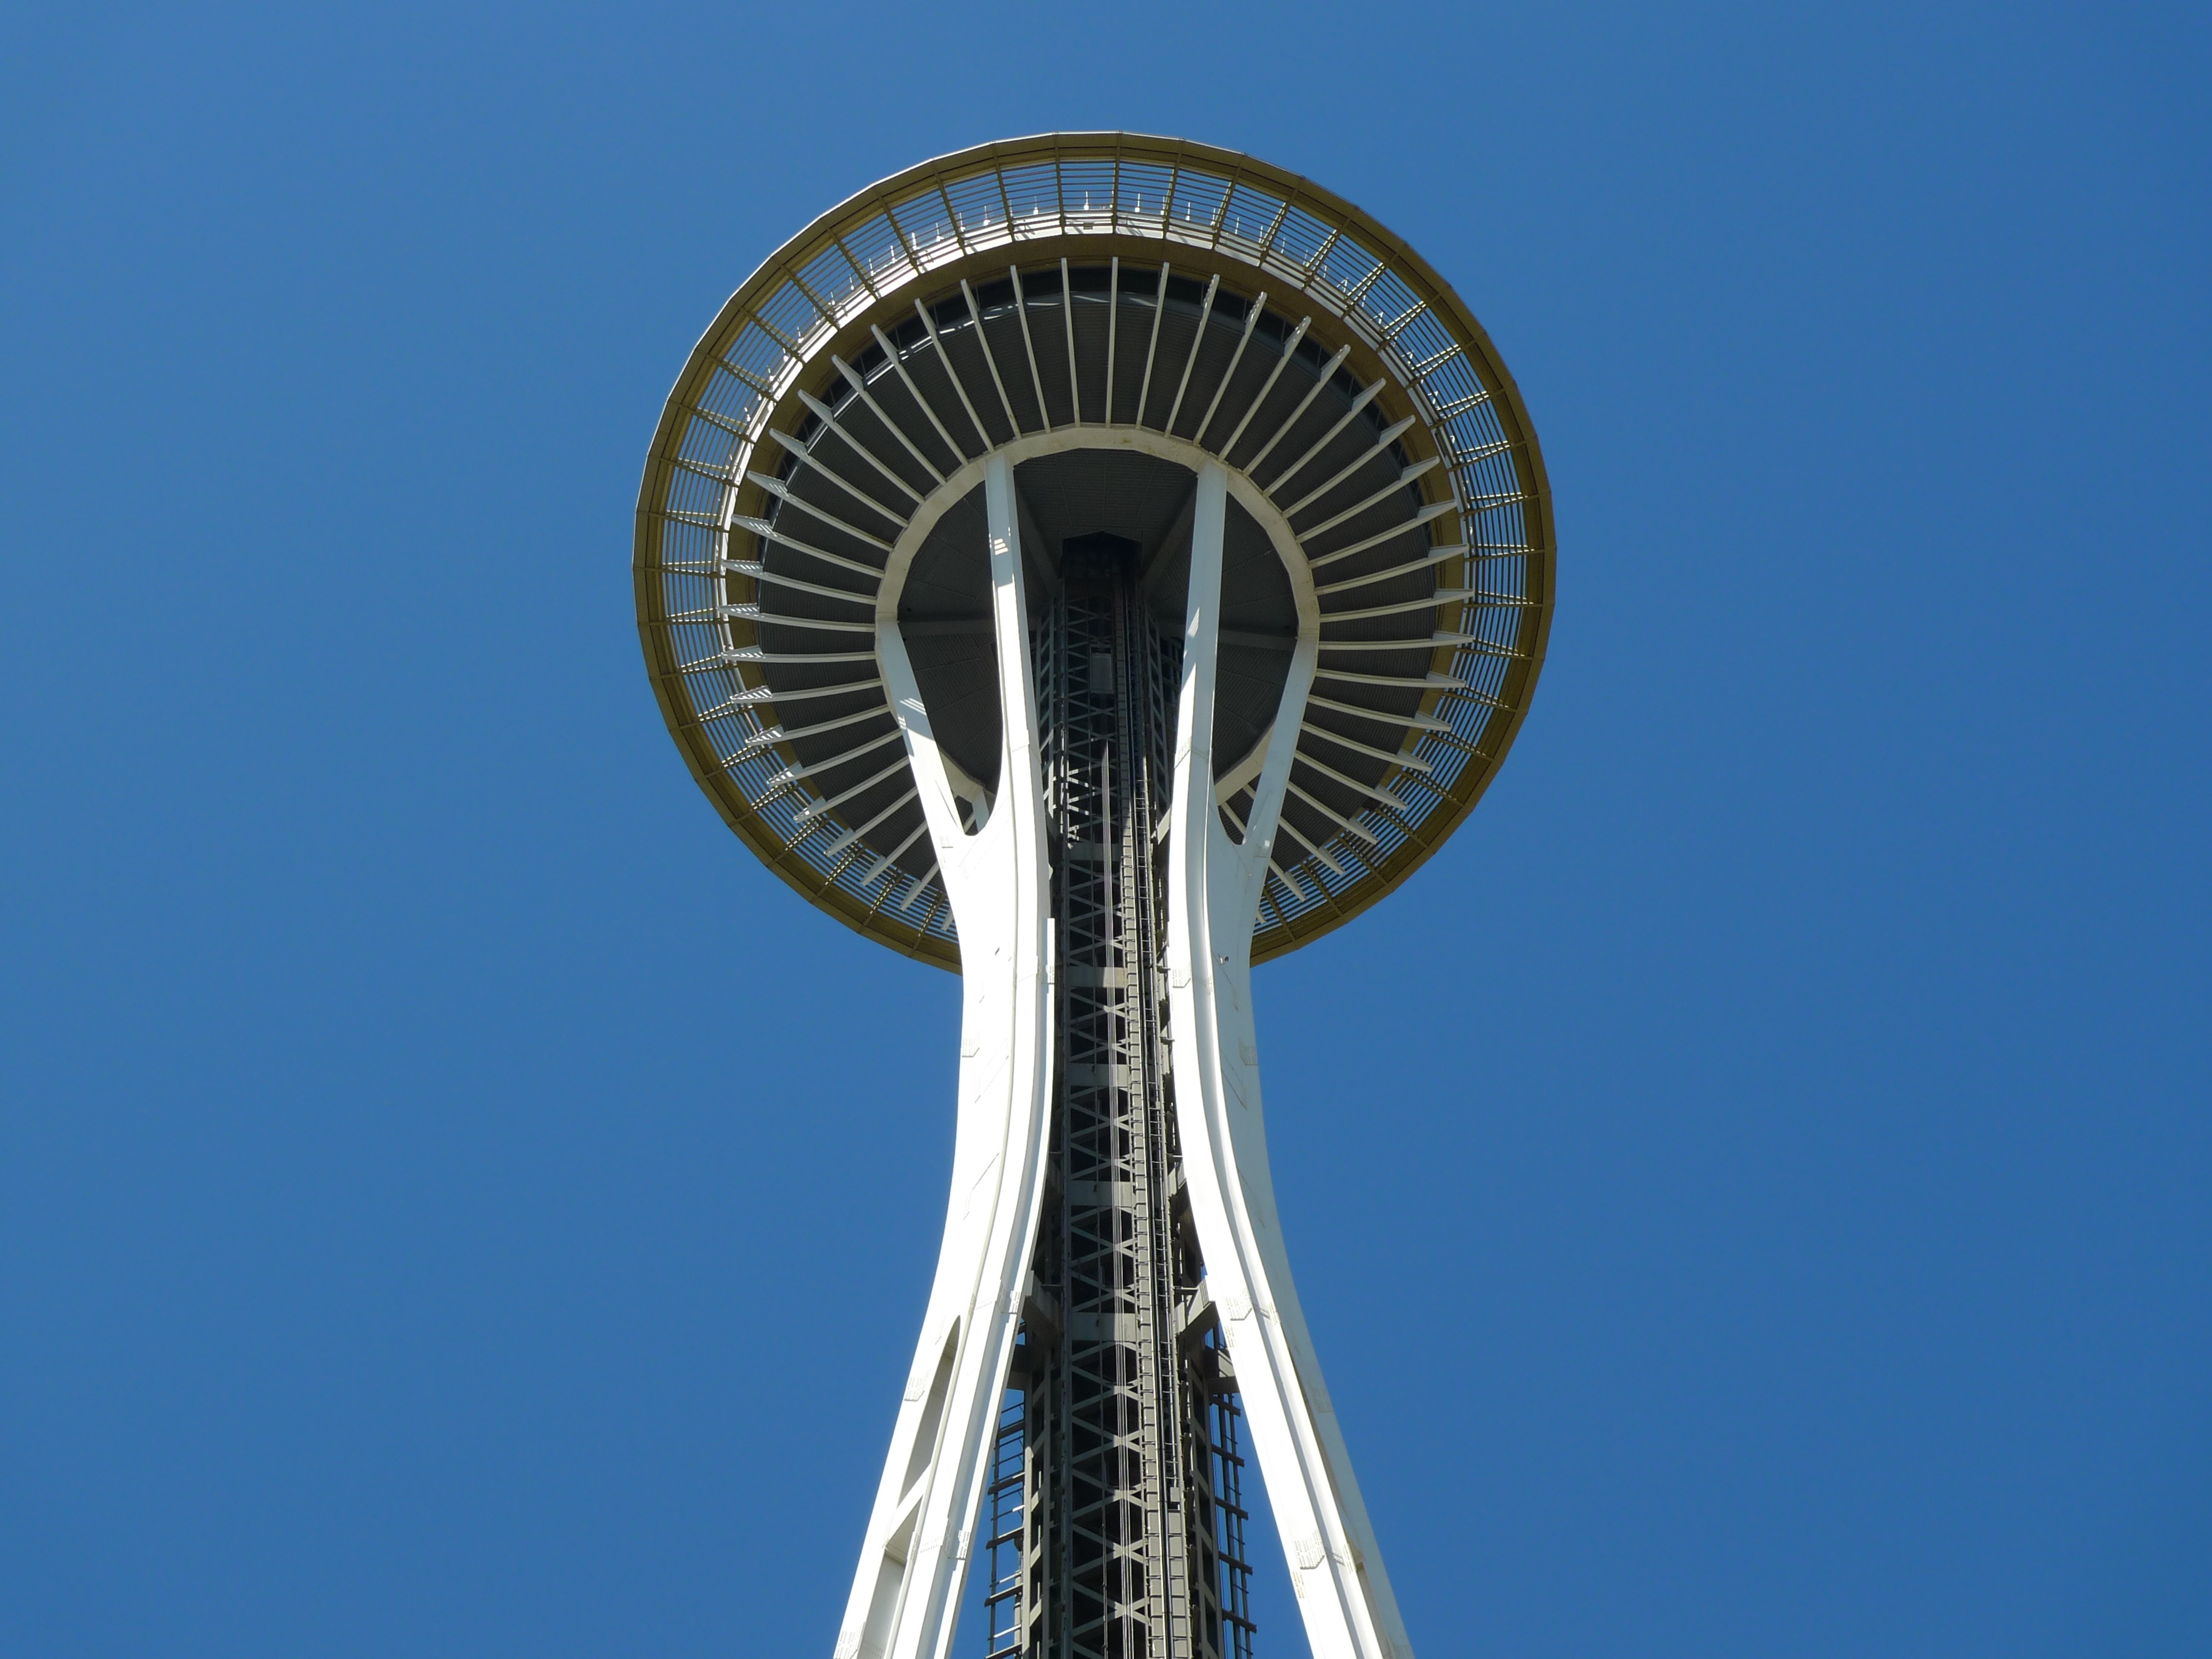
structure, view, building, city, urban, downtown, tourist, ferris wheel, tower, usa, america, landmark, metropolitan, tourism, modern, space needle, washington, seattle, united states, northwest, american, symmetry, tall, famous